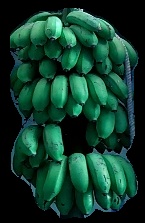
Variety: rasbale
Grade: grade2